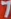
Number: 7